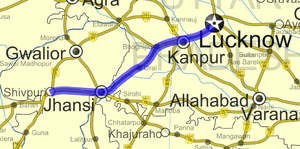
Carte montrant le réseau des routes nationales indiennes. Sont aussi incluses les routes programmées dans la phase actuelle (IIIB) de construction, qui doit finir en décembre 2012.